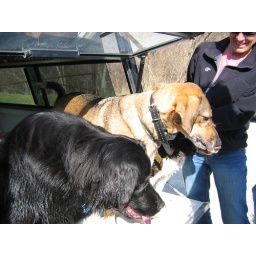
dogs in truck